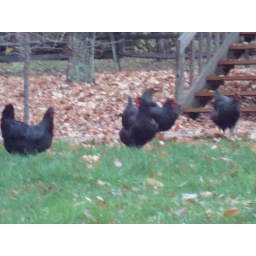
came home to these chickens in my front yard